Raphaël Lenglet

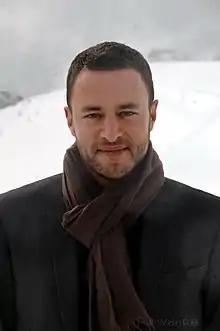
Lenglet in 2014

Raphaël Lenglet (born 21 October 1976) is a French actor. He is best known for his starring roles in French police television series. On "Les Bleus" he plays small-time hood turned rookie policeman, Alex Moreno and on "Candice Renoir" he portrays Capitaine Antoine Dumas. He is also known for his starring role as Guillaume in the 2009 French horror film, "High Lane".